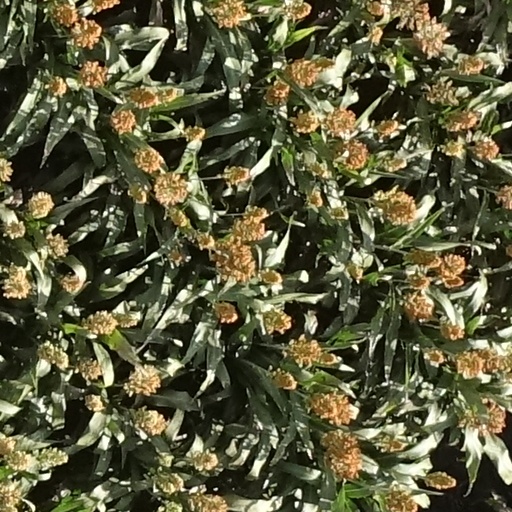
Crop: sorghum